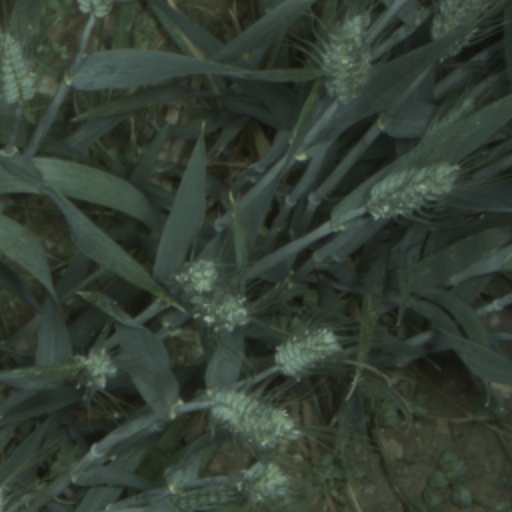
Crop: wheat